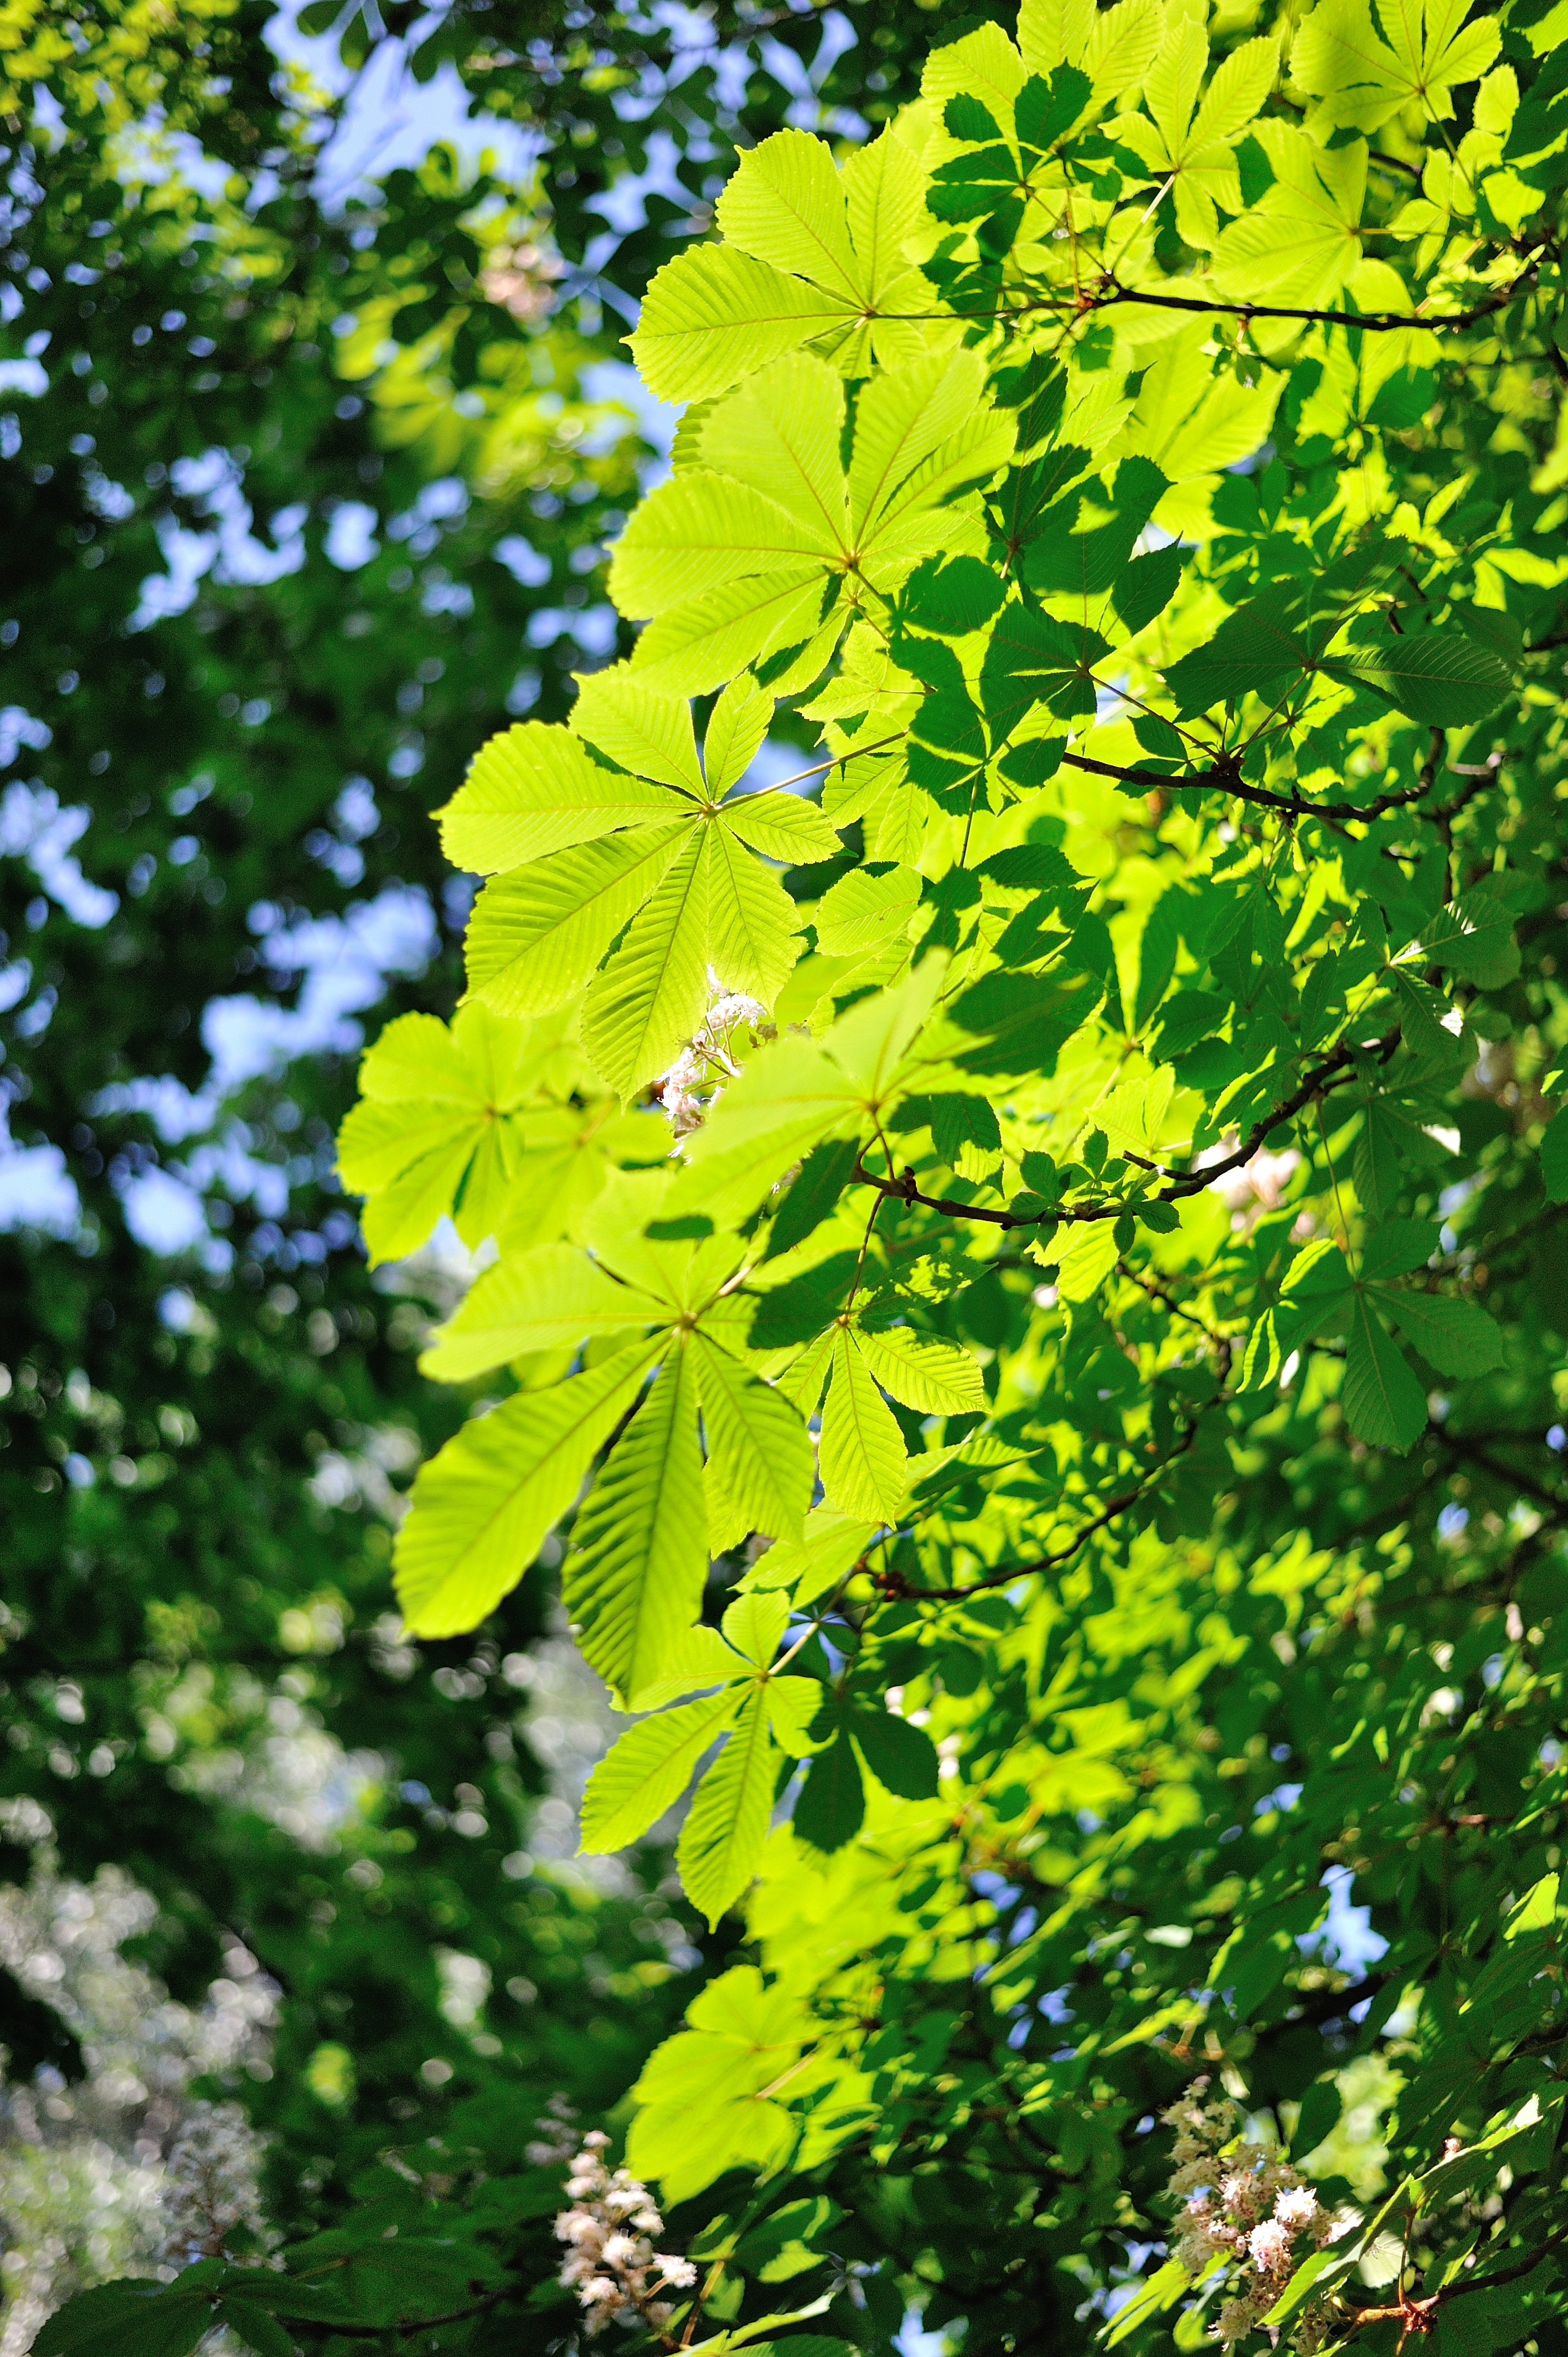
tree, nature, branch, plant, sunlight, leaf, flower, green, produce, autumn, botany, yellow, flora, maple tree, wildflower, leaves, shrub, deciduous, ukraine, woodland, may, chestnut, kiev, flowering plant, maidenhair tree, woody plant, land plant